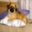
Label: dog